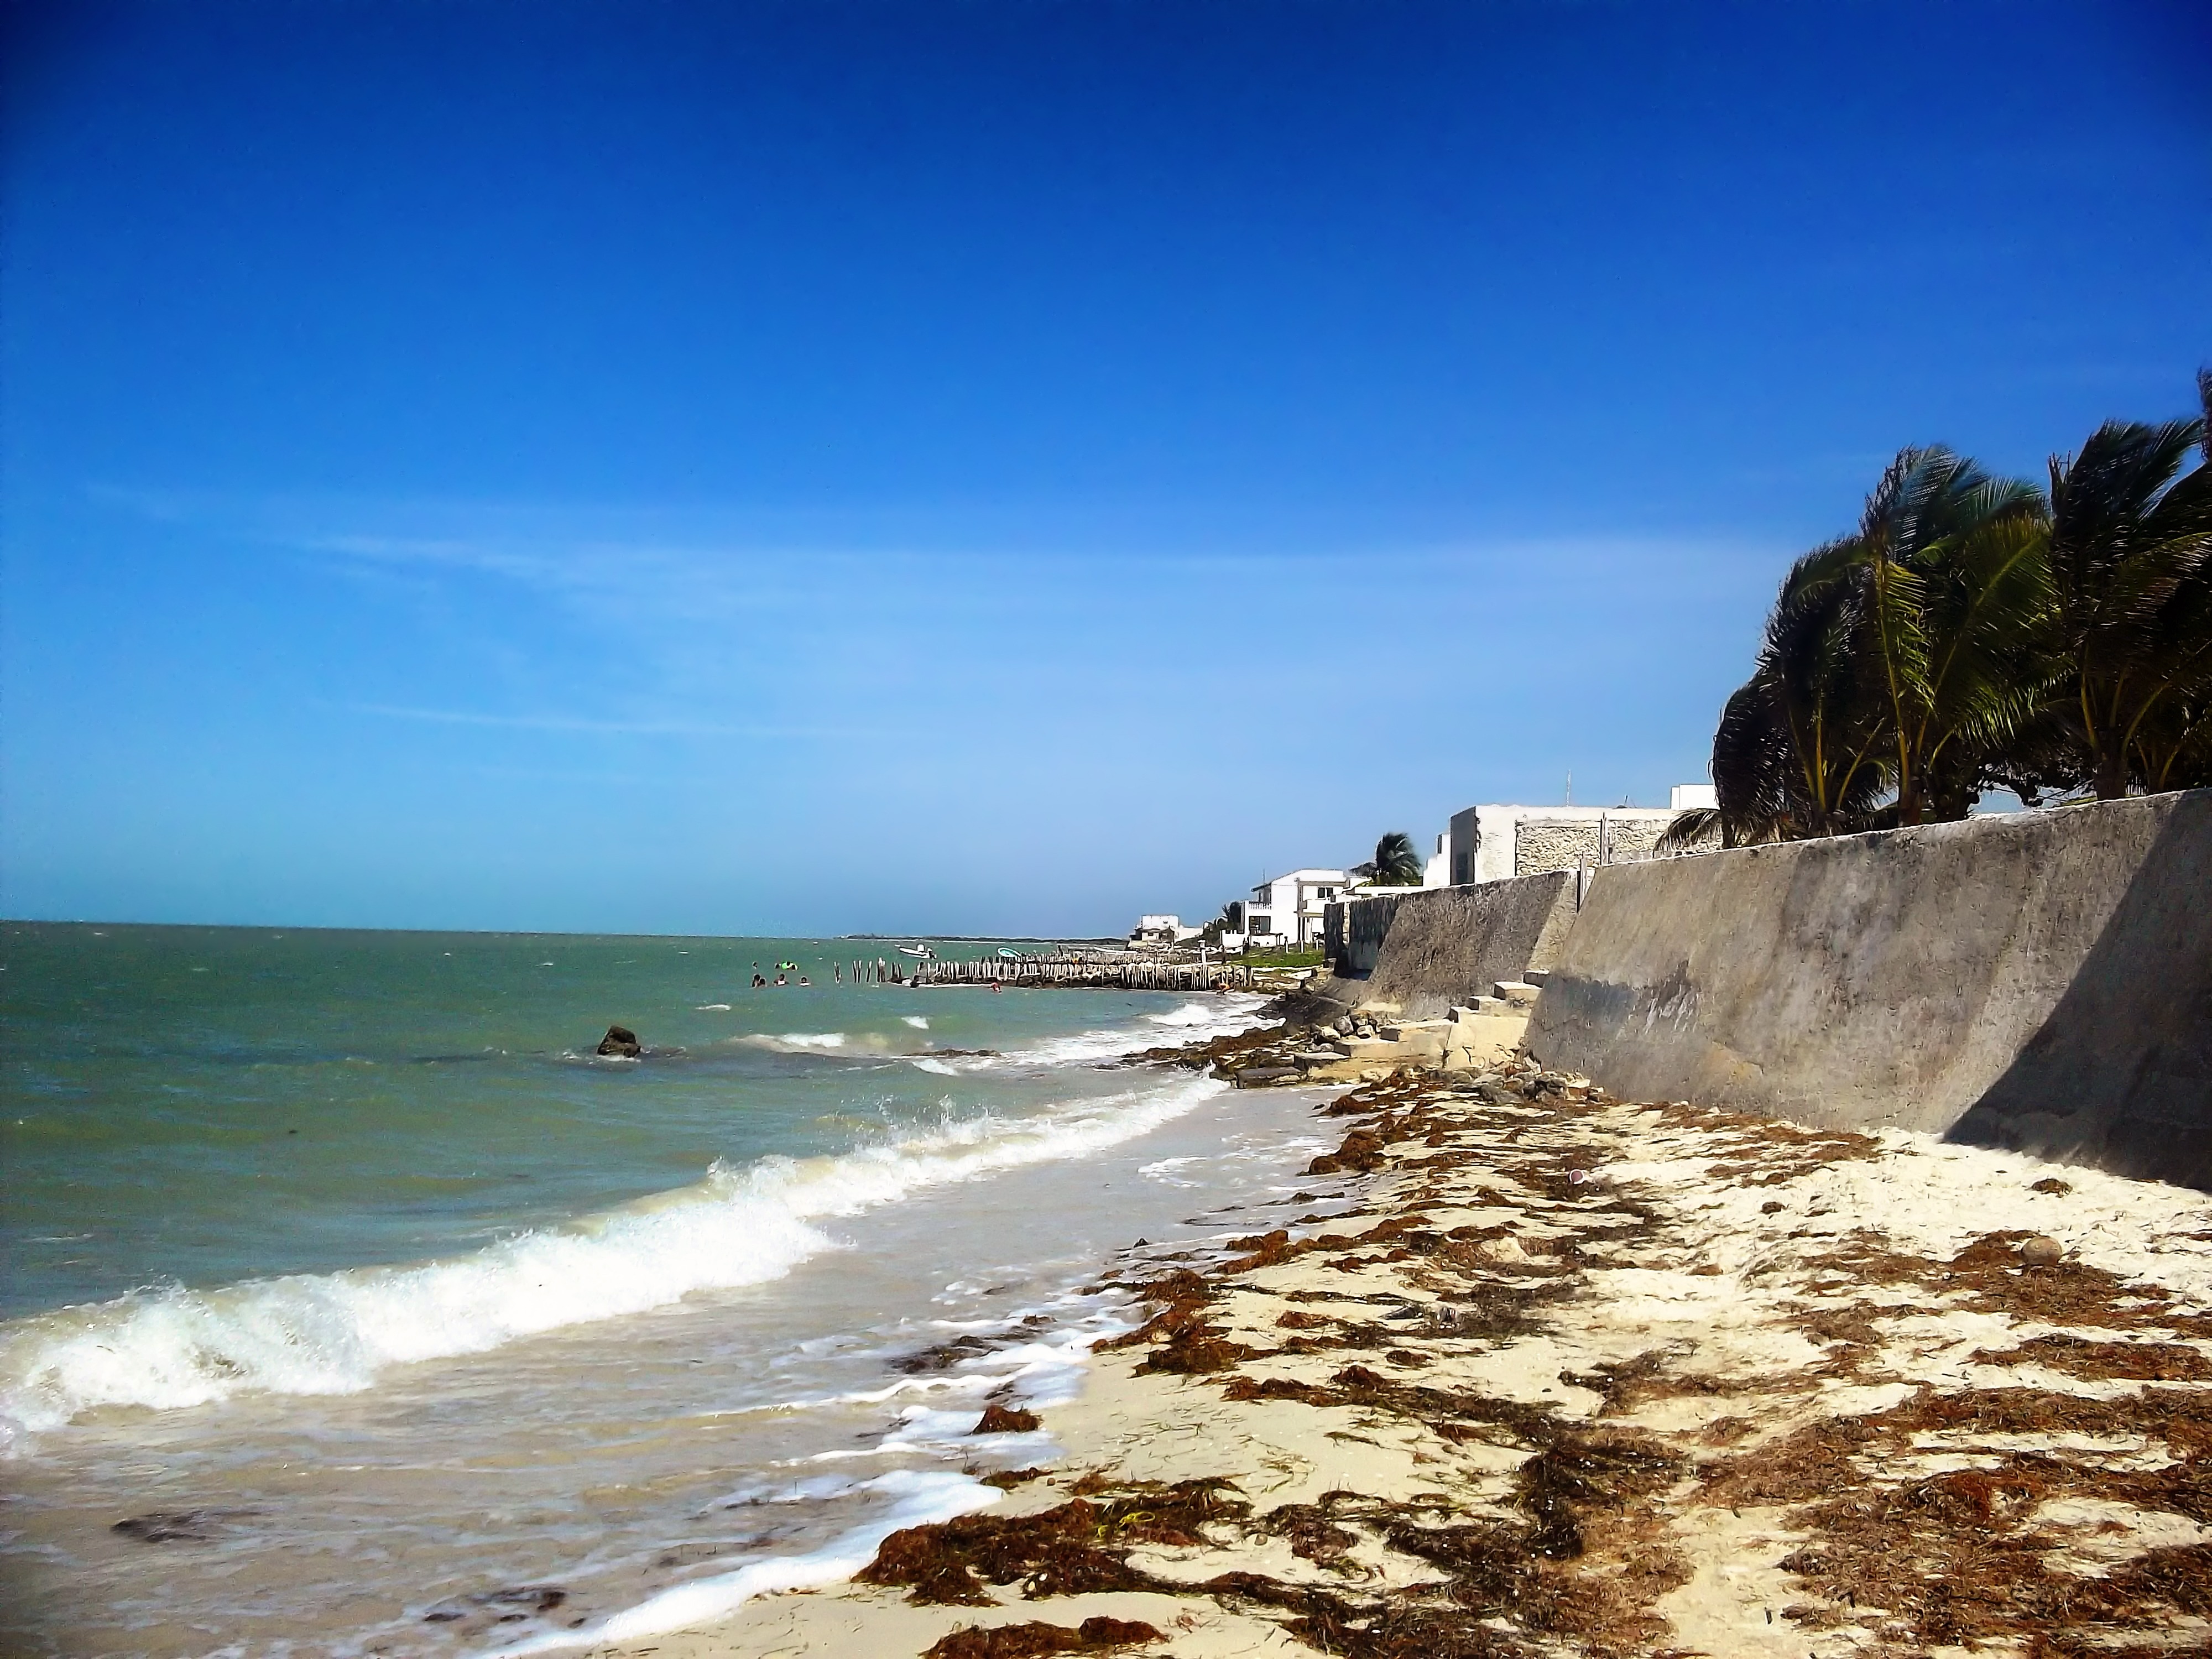
beach, sea, coast, water, nature, sand, rock, ocean, horizon, sky, shore, wave, vacation, cliff, cove, holiday, bay, terrain, material, body of water, outside, waves, clouds, mexico, barrier, cape, yucatan, wind wave